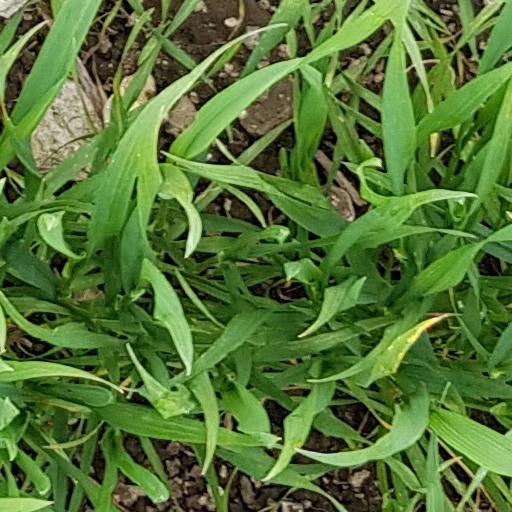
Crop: wheat